Harold Ave

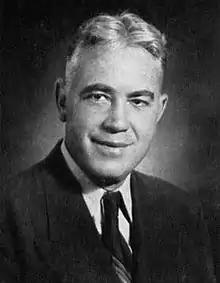
Ave pictured in "Sequel 1950", Western Illinois yearbook

Harold Charles Ave (March 29, 1900 – August 9, 1986) was an American football and basketball coach. He served as the head football coach at Eureka College in 1938, at Eastern Illinois State Teachers College—now known as Eastern Illinois University—from 1939 to 1942, and at Western Illinois University in 1948, compiling a career college football record of 15–28–2. Ave was also the head basketball coach at Eureka from 1939 to 1942, tallying a mark of 35–25.